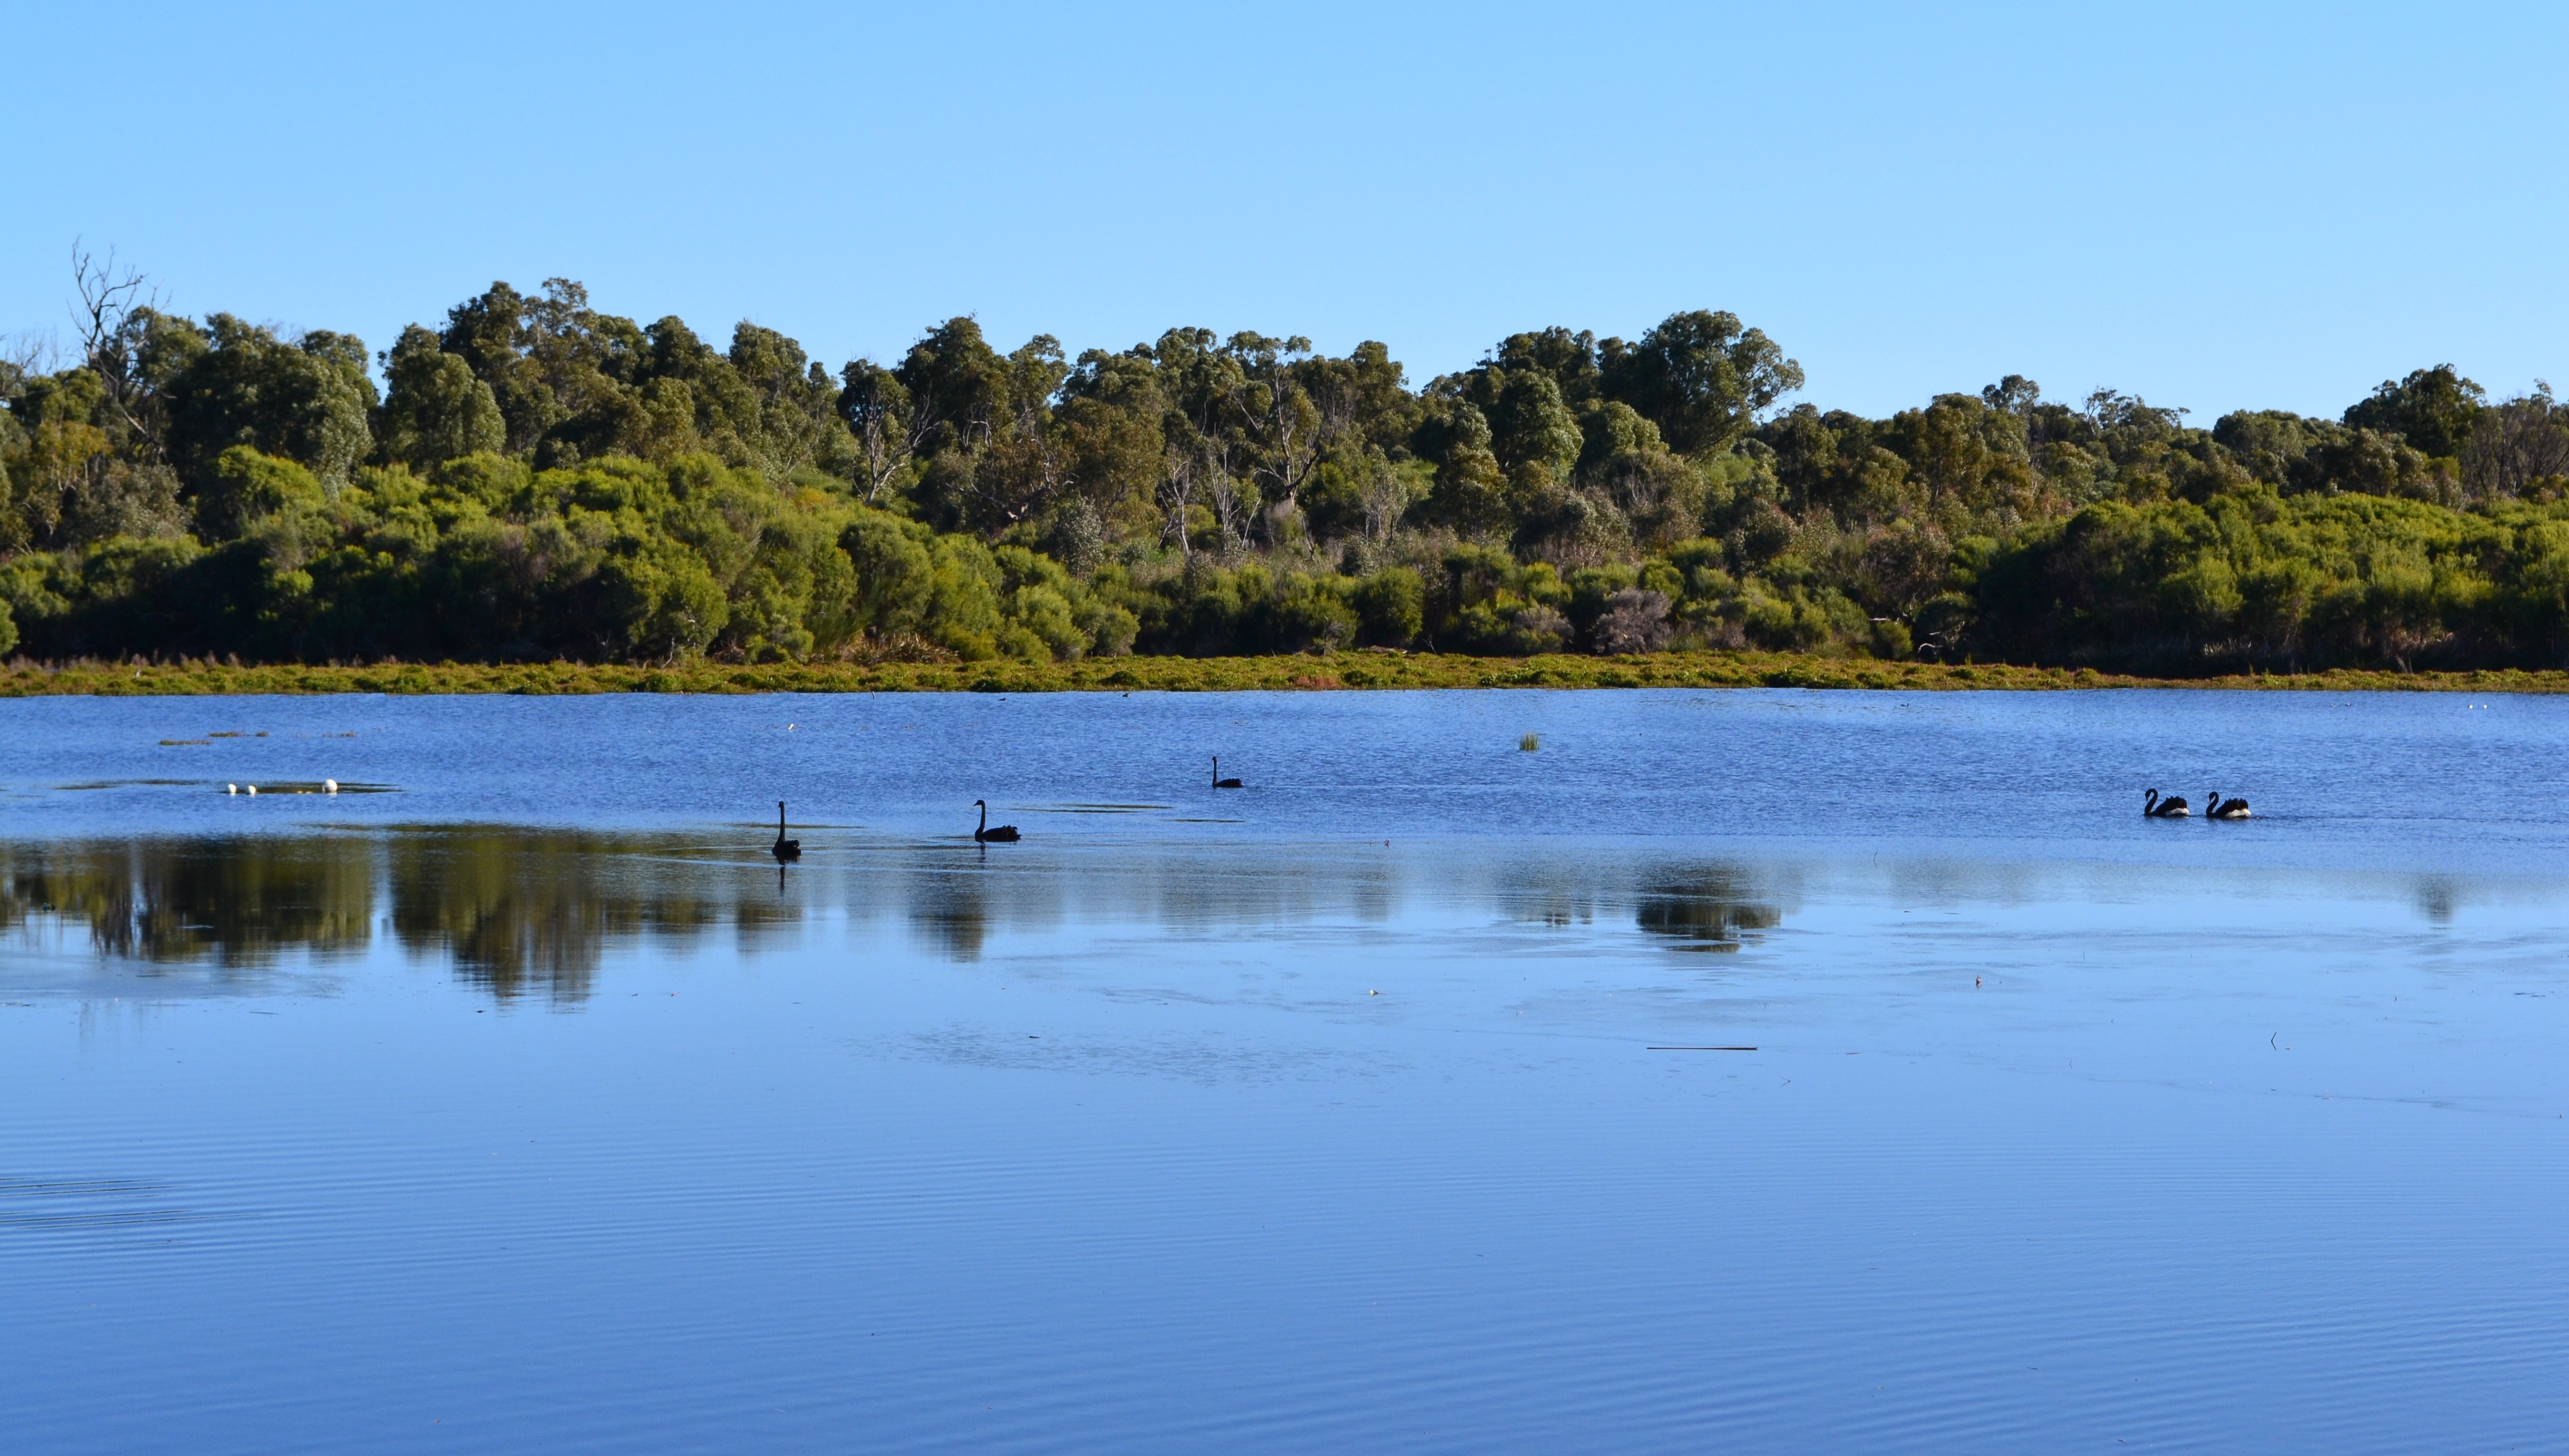
tree, water, nature, marsh, bird, shore, lake, river, pond, reflection, lagoon, bay, reservoir, body of water, australia, birds, wetland, waterfowl, loch, water bird, ecosystem, black swan, natural environment, australian black swan